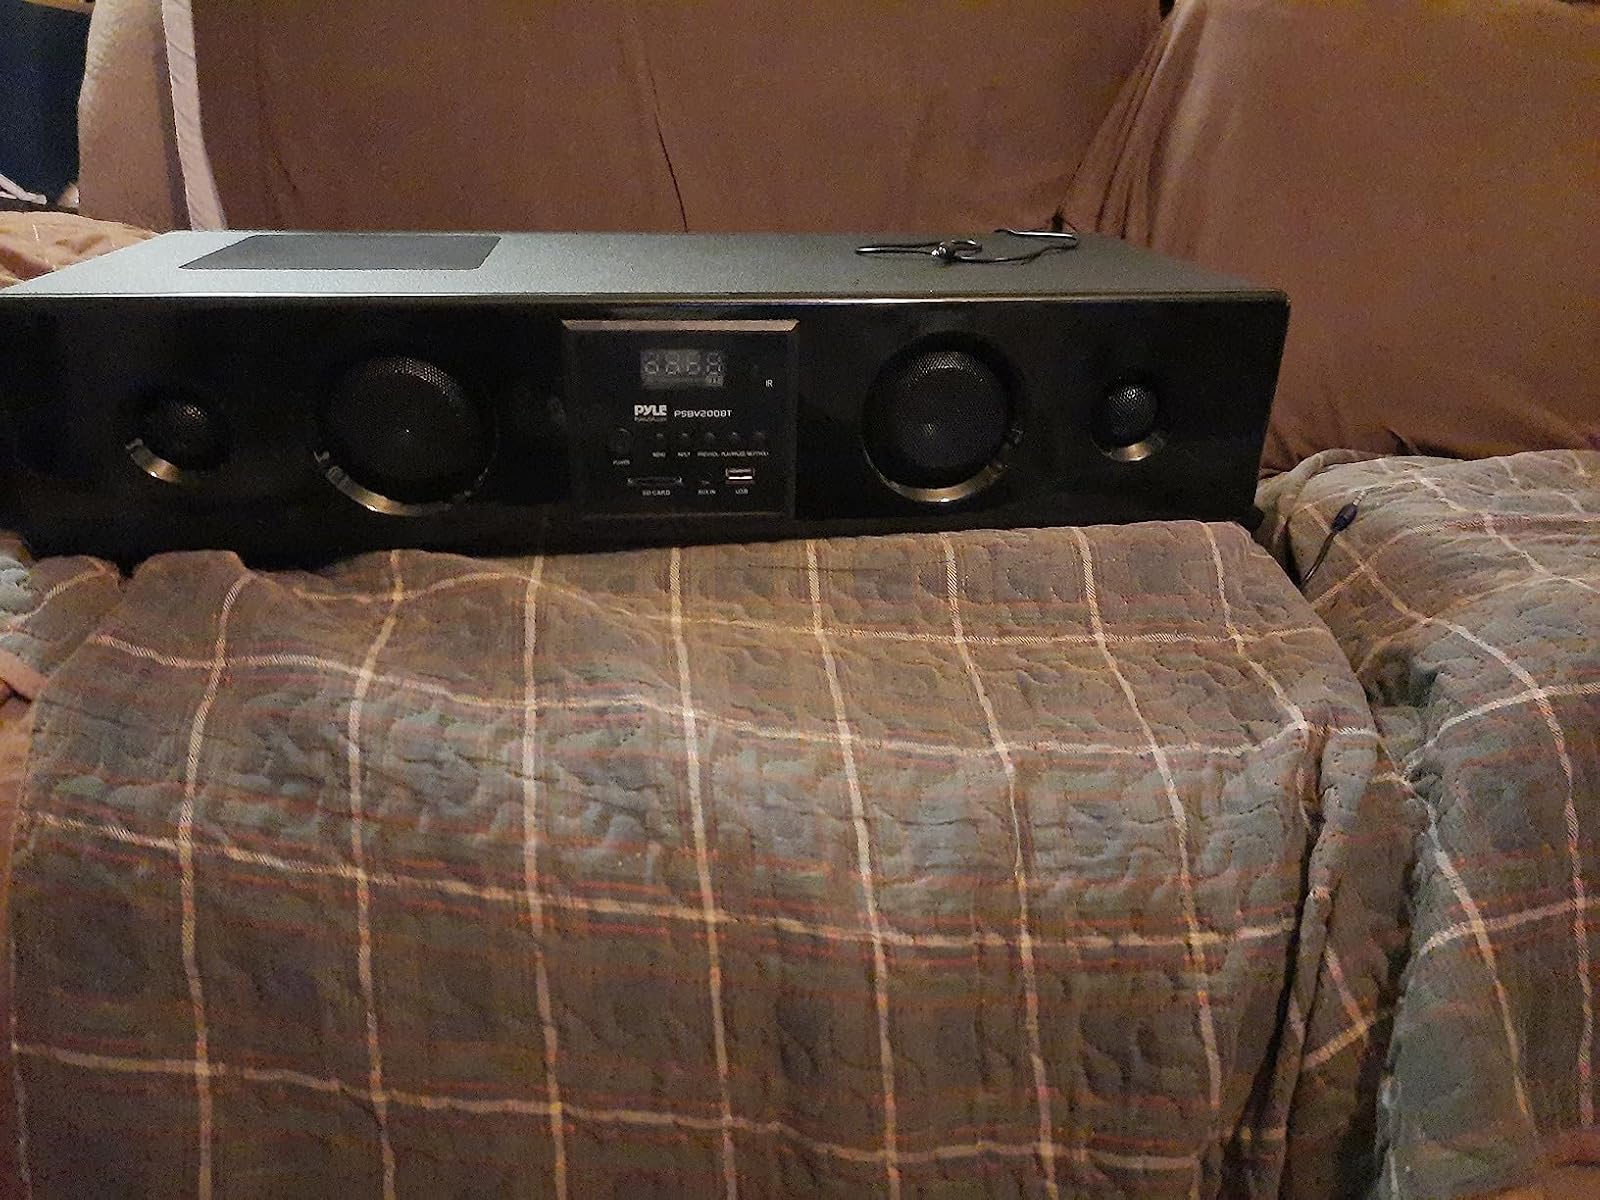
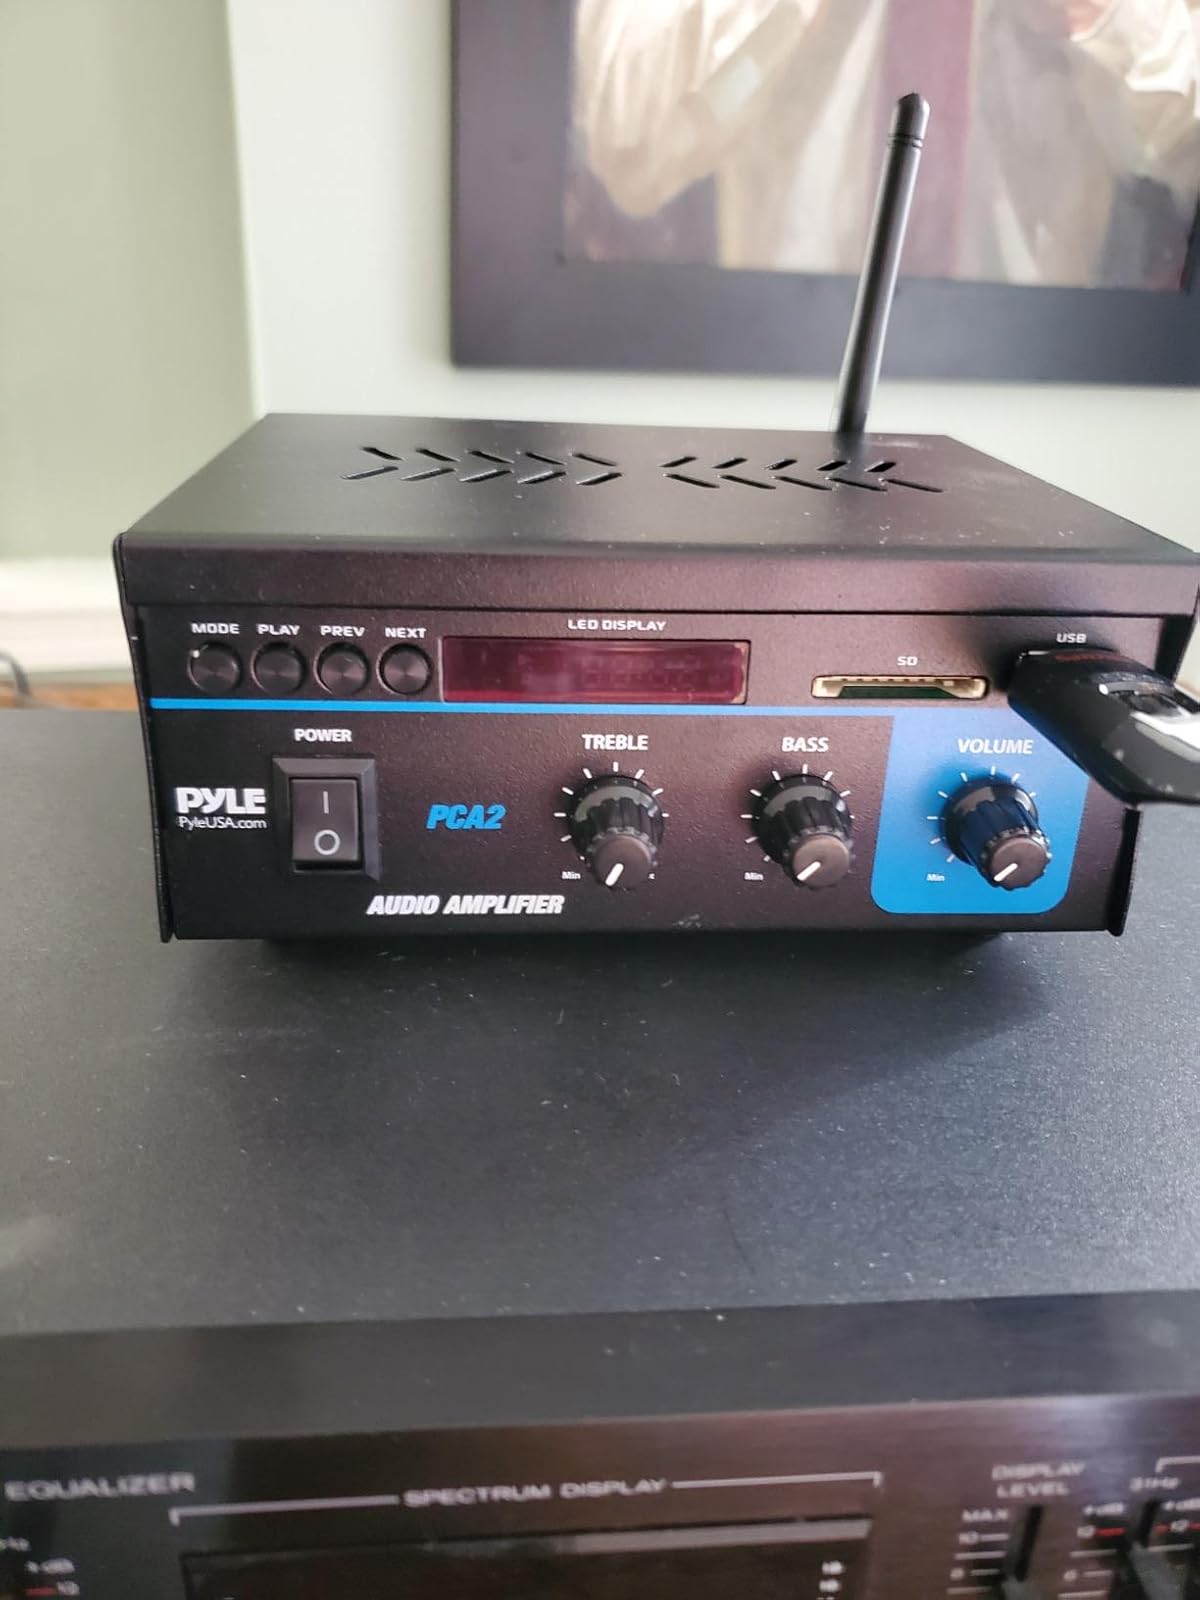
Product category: speaker
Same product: no